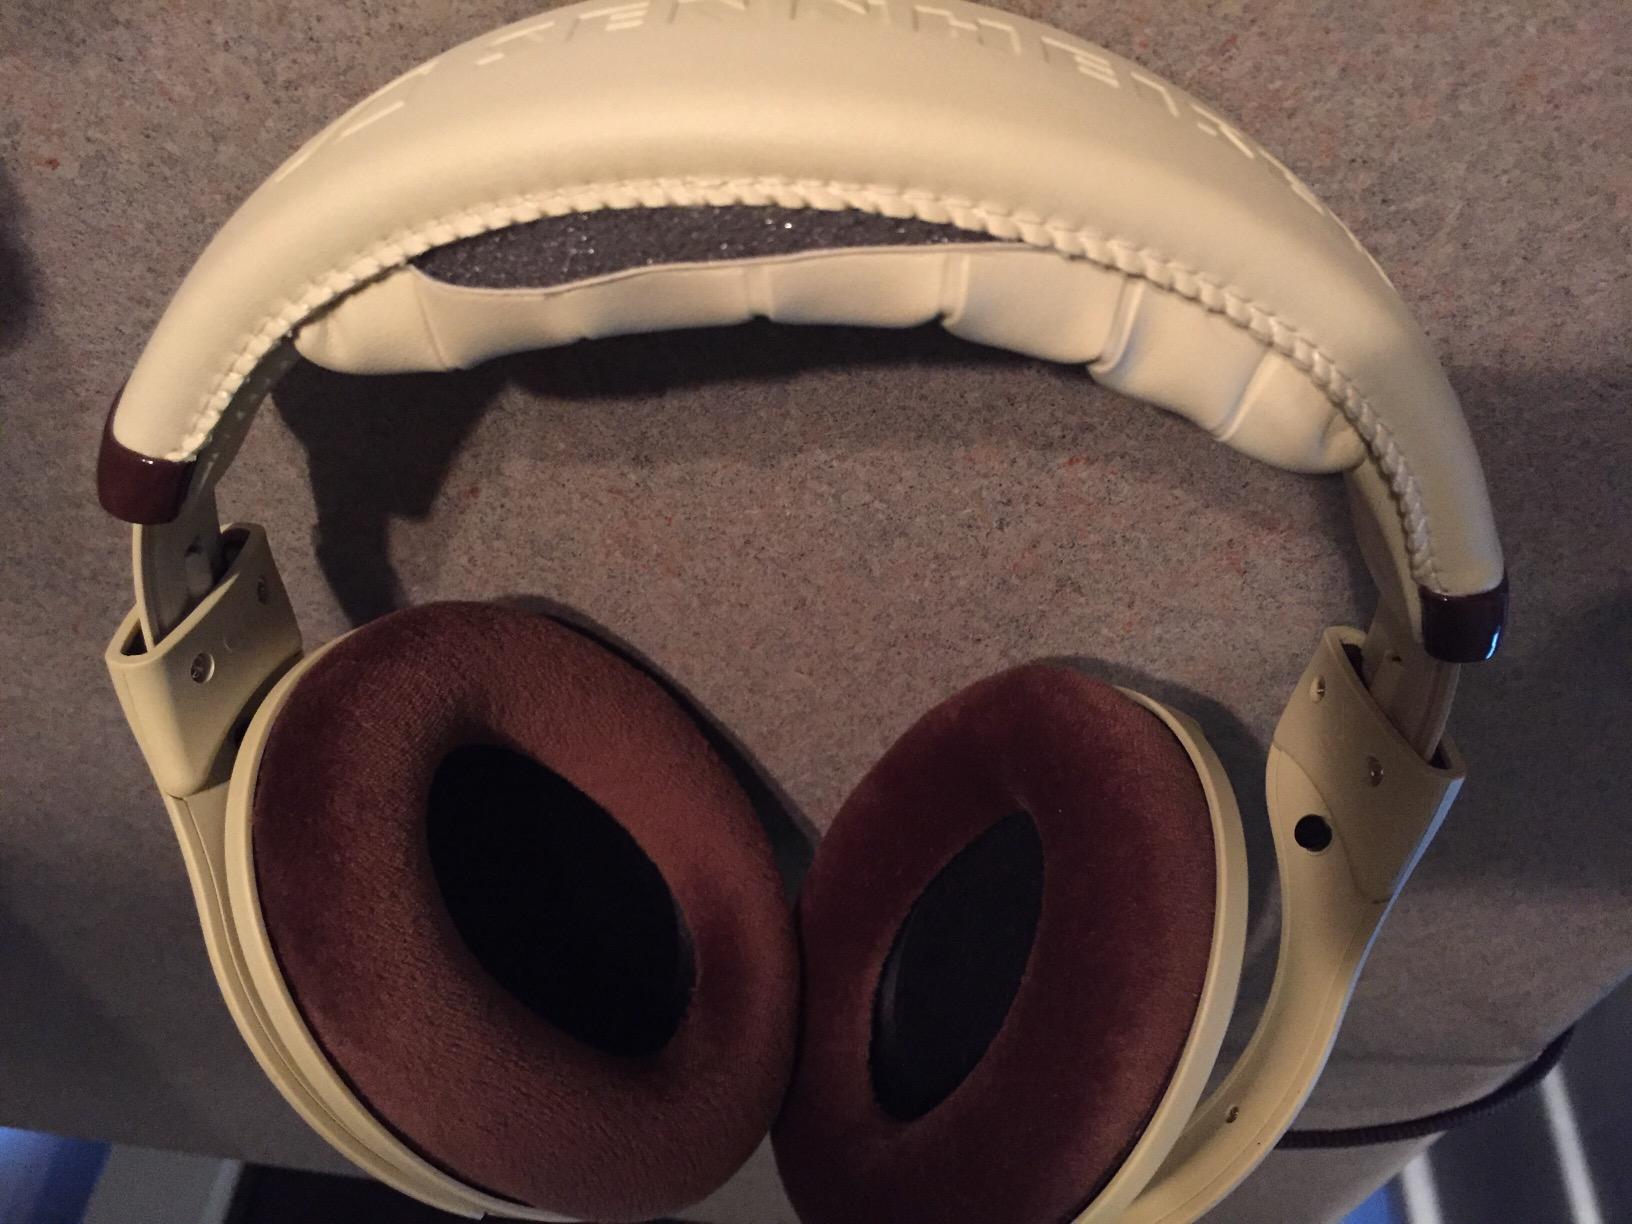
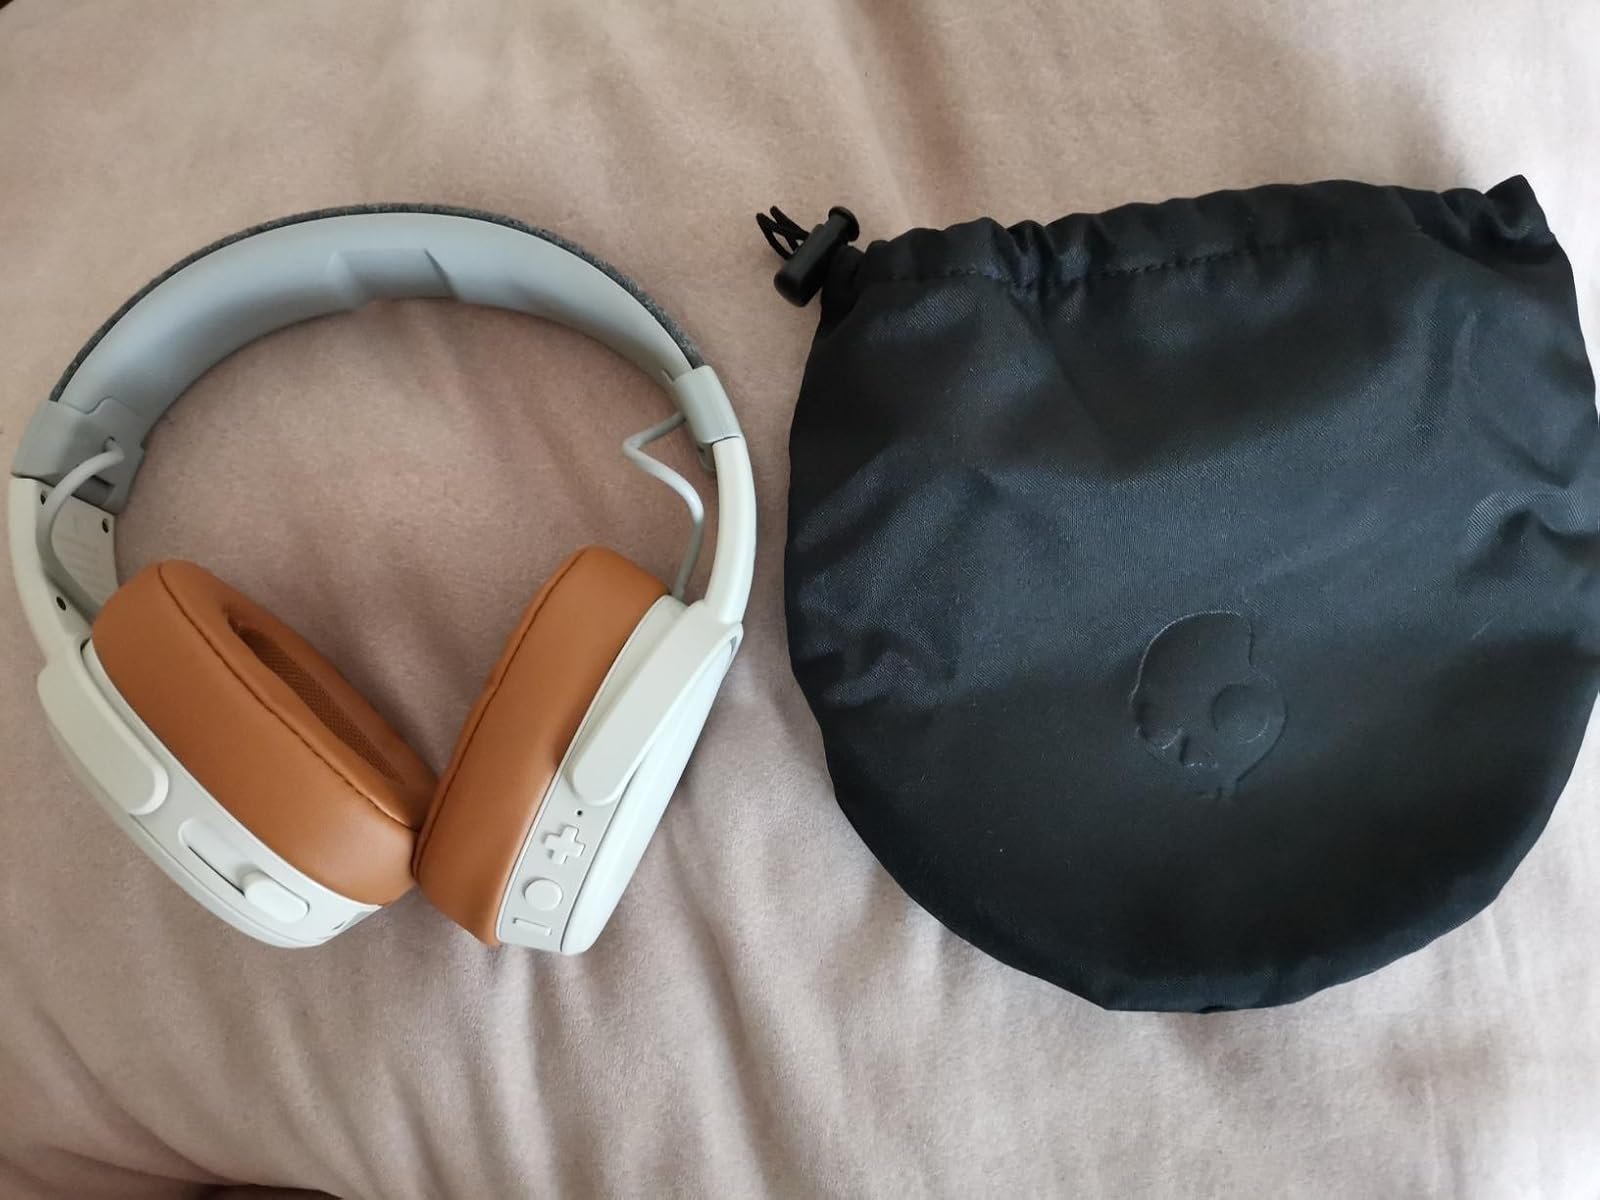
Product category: headphones
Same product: no